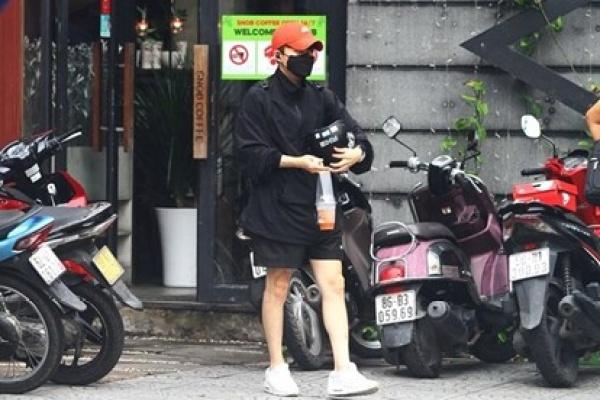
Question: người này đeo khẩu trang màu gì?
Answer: người này đeo khẩu trang màu đen